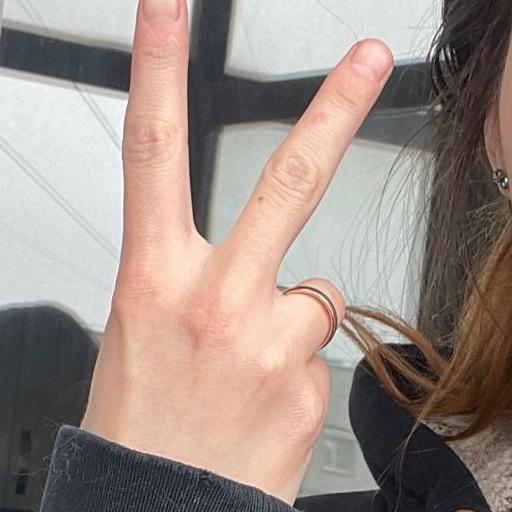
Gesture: peace_inverted